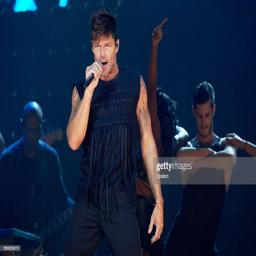
person performs on stage as part .